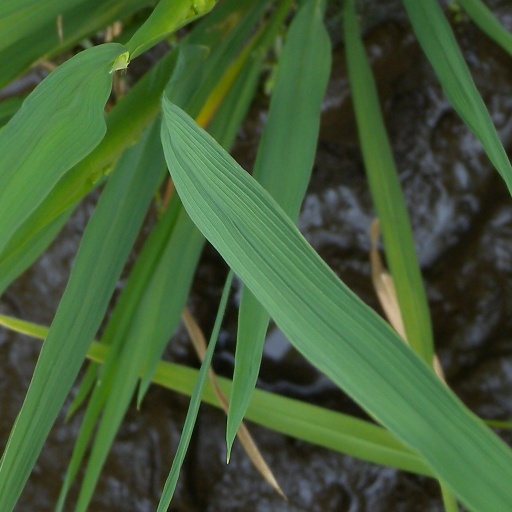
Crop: rice